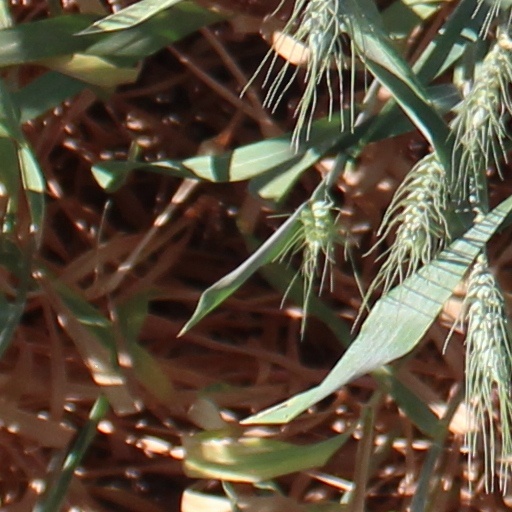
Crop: wheat